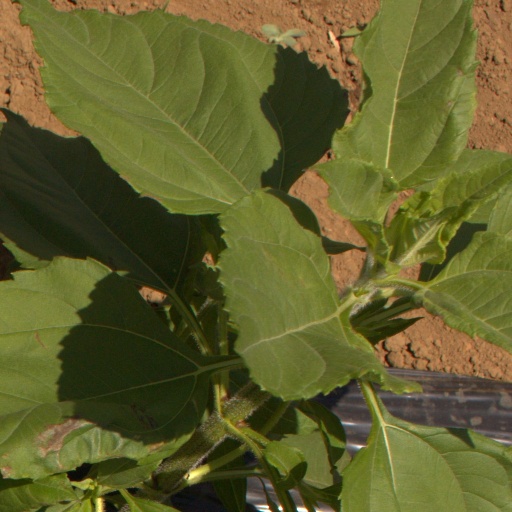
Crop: Jerusalem artichoke